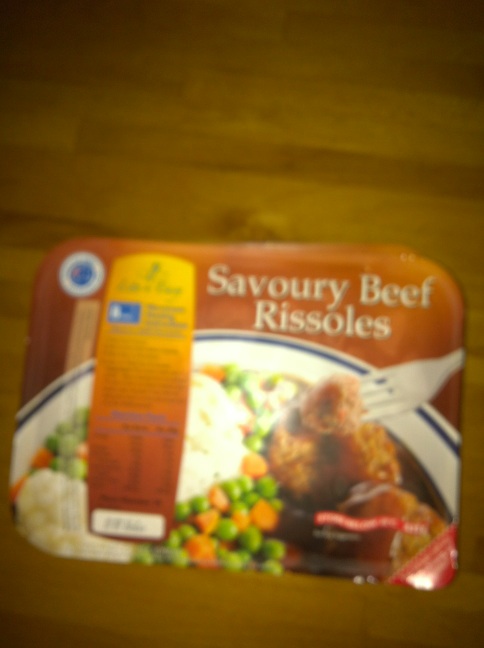Question: How long do I cook this in the microwave?
Answer: unanswerable